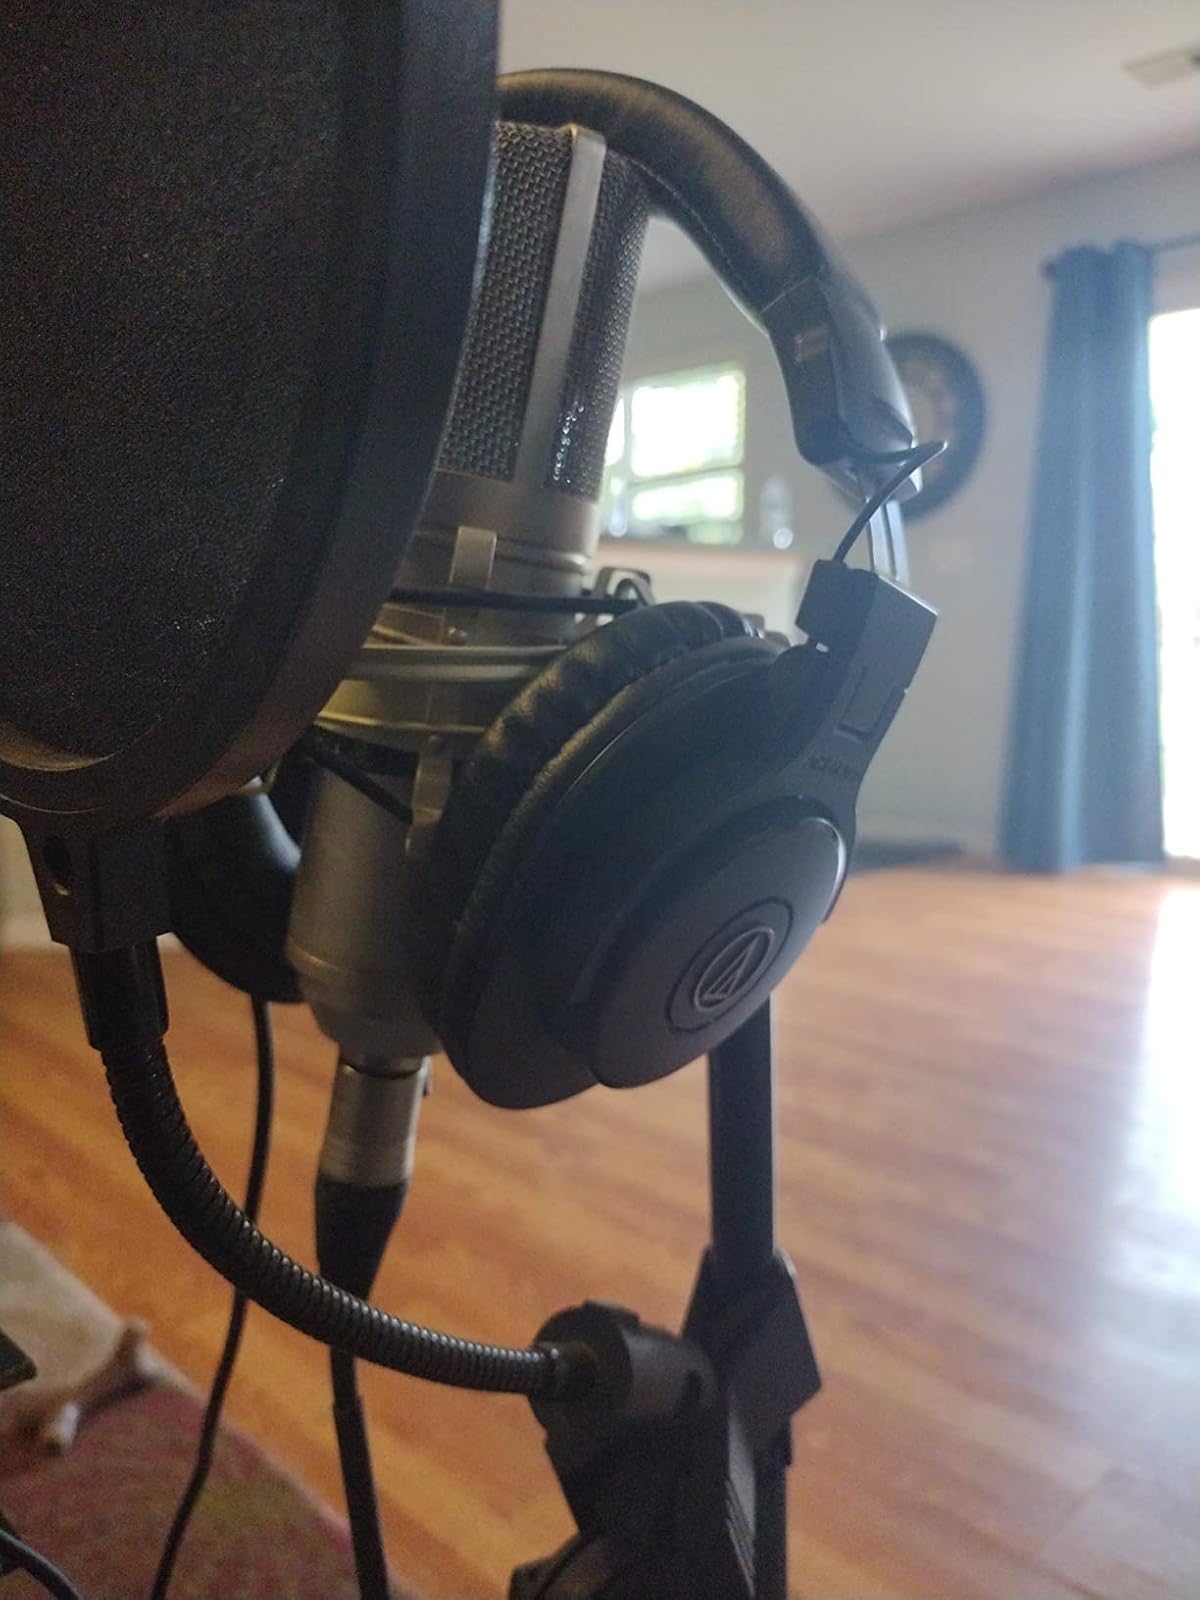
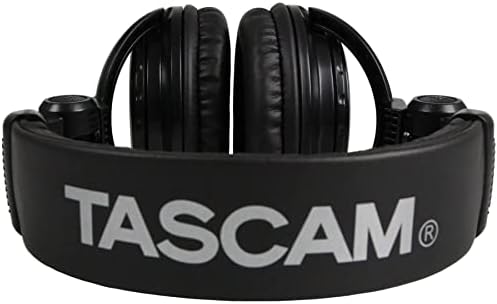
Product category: headphones
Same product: no